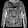
Label: Pullover